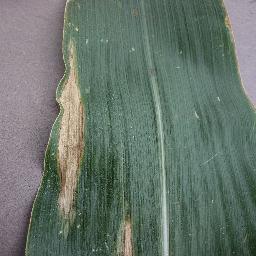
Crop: corn
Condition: (maize)_northern_blight